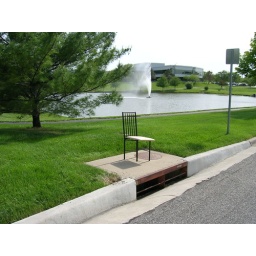
I was driving by the senic lake outside the office, when I noticed someone put this chair here. So I snapped the picture.